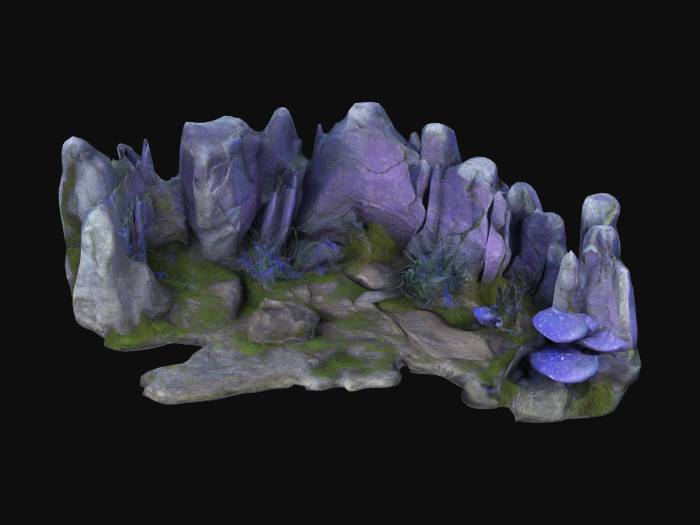
미적 점수 (1~10점): 8